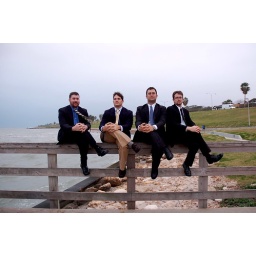
frank, kyle, aaron, btm. sitting on a fence in our wedding clothes. this was from our weekend trip to texas.